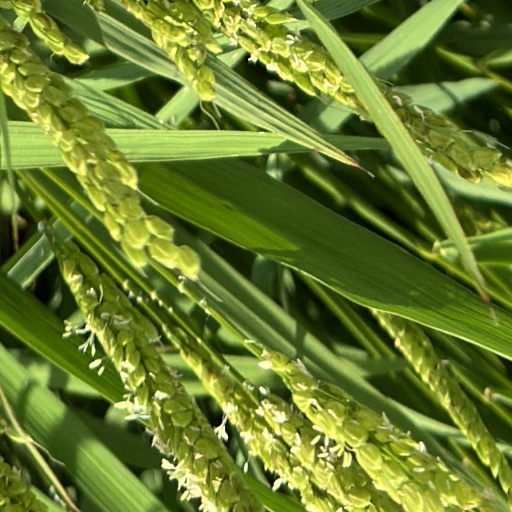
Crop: rice